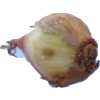
Label: onion